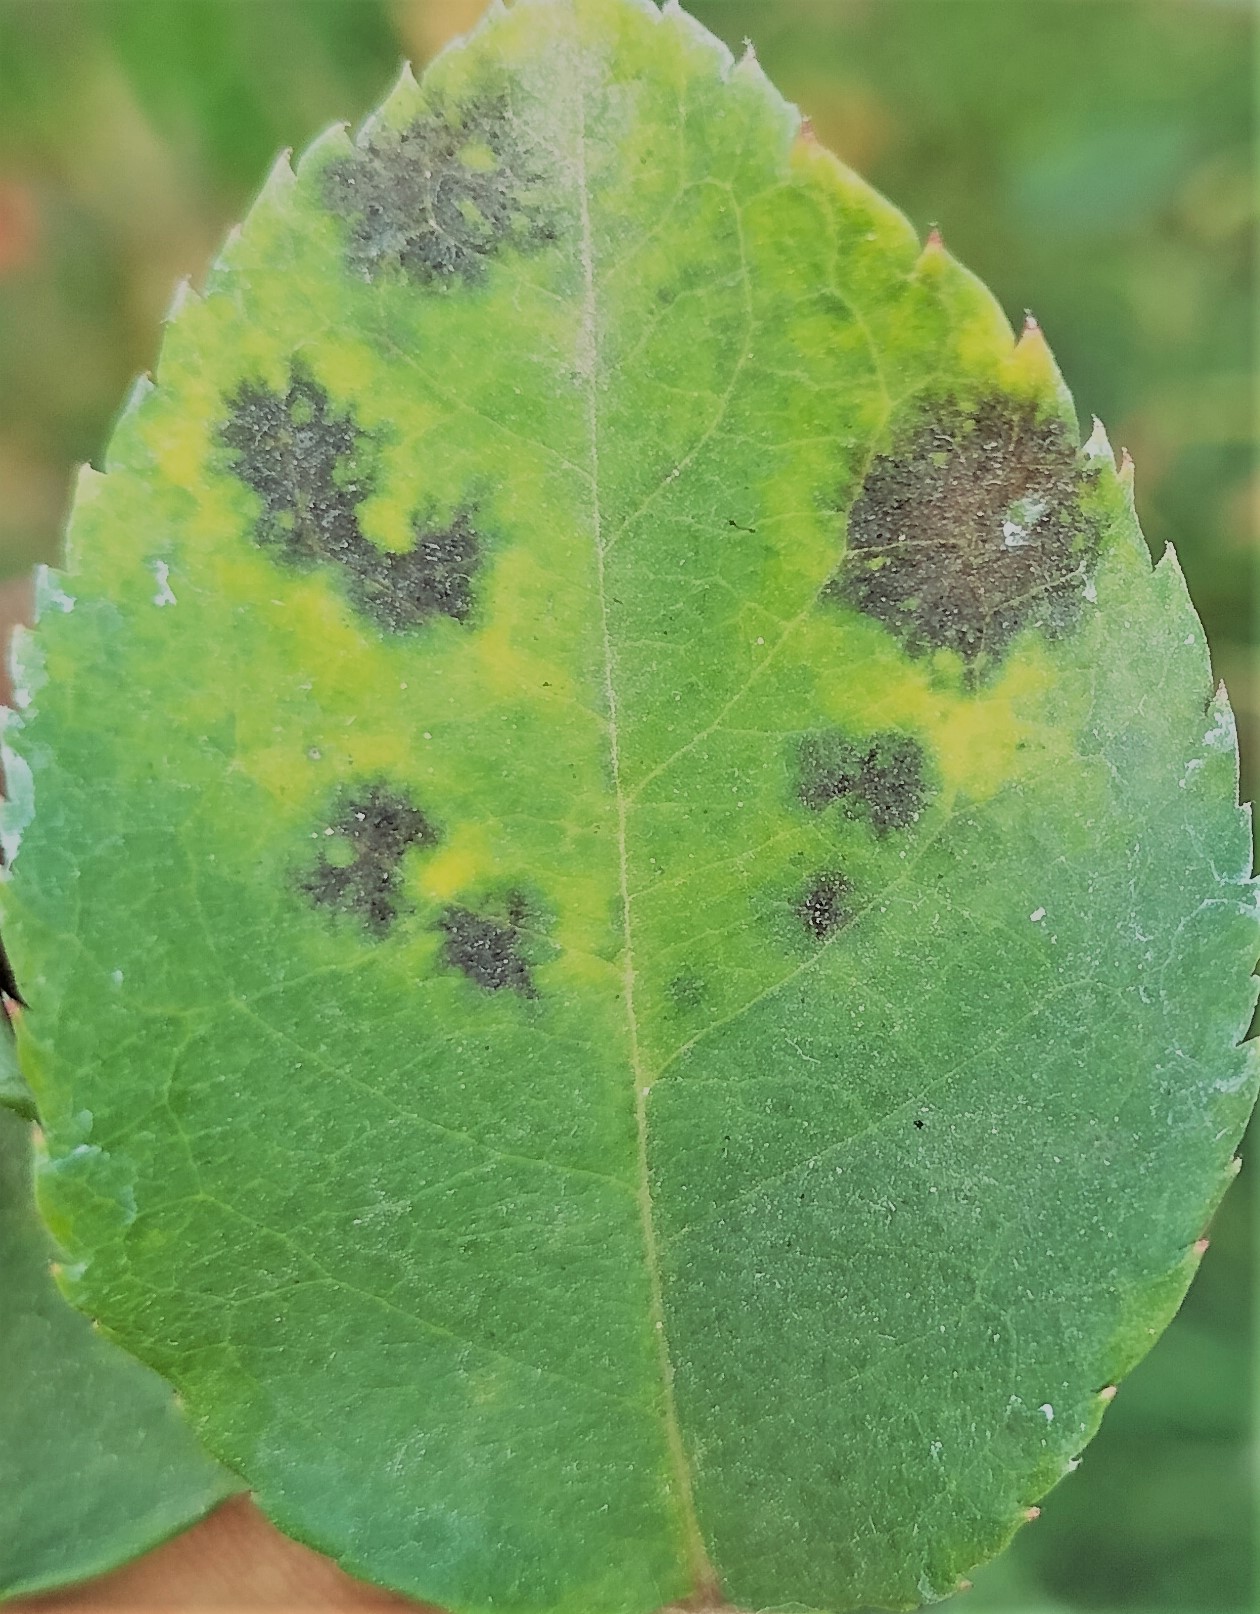
Label: Black Spot